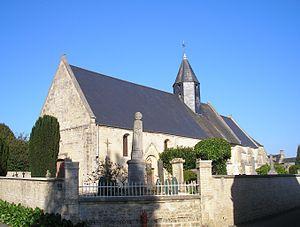
Loucelles (Normandie, France). L'église Notre-Dame.
Cette liste regroupe une partie des monuments historiques du Calvados.
Loucelles est une commune française située dans le département du Calvados en région Normandie, peuplée de 183 habitants.
L'église Notre-Dame est une église catholique des XIIᵉ et XIIIᵉ siècles située à Loucelles, en France.